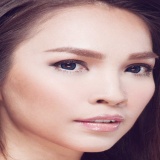
ca sĩ Hiền Thục